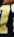
Number: 7